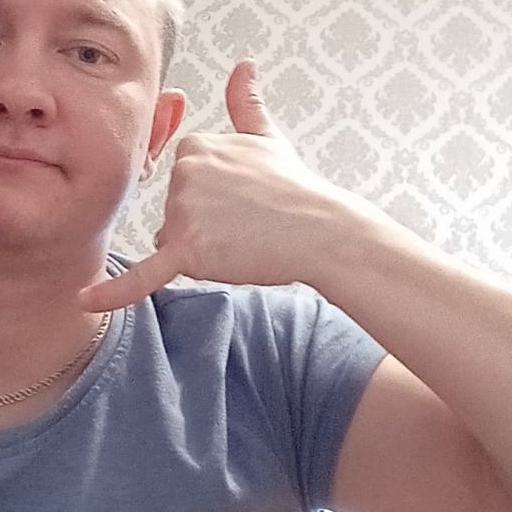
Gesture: call